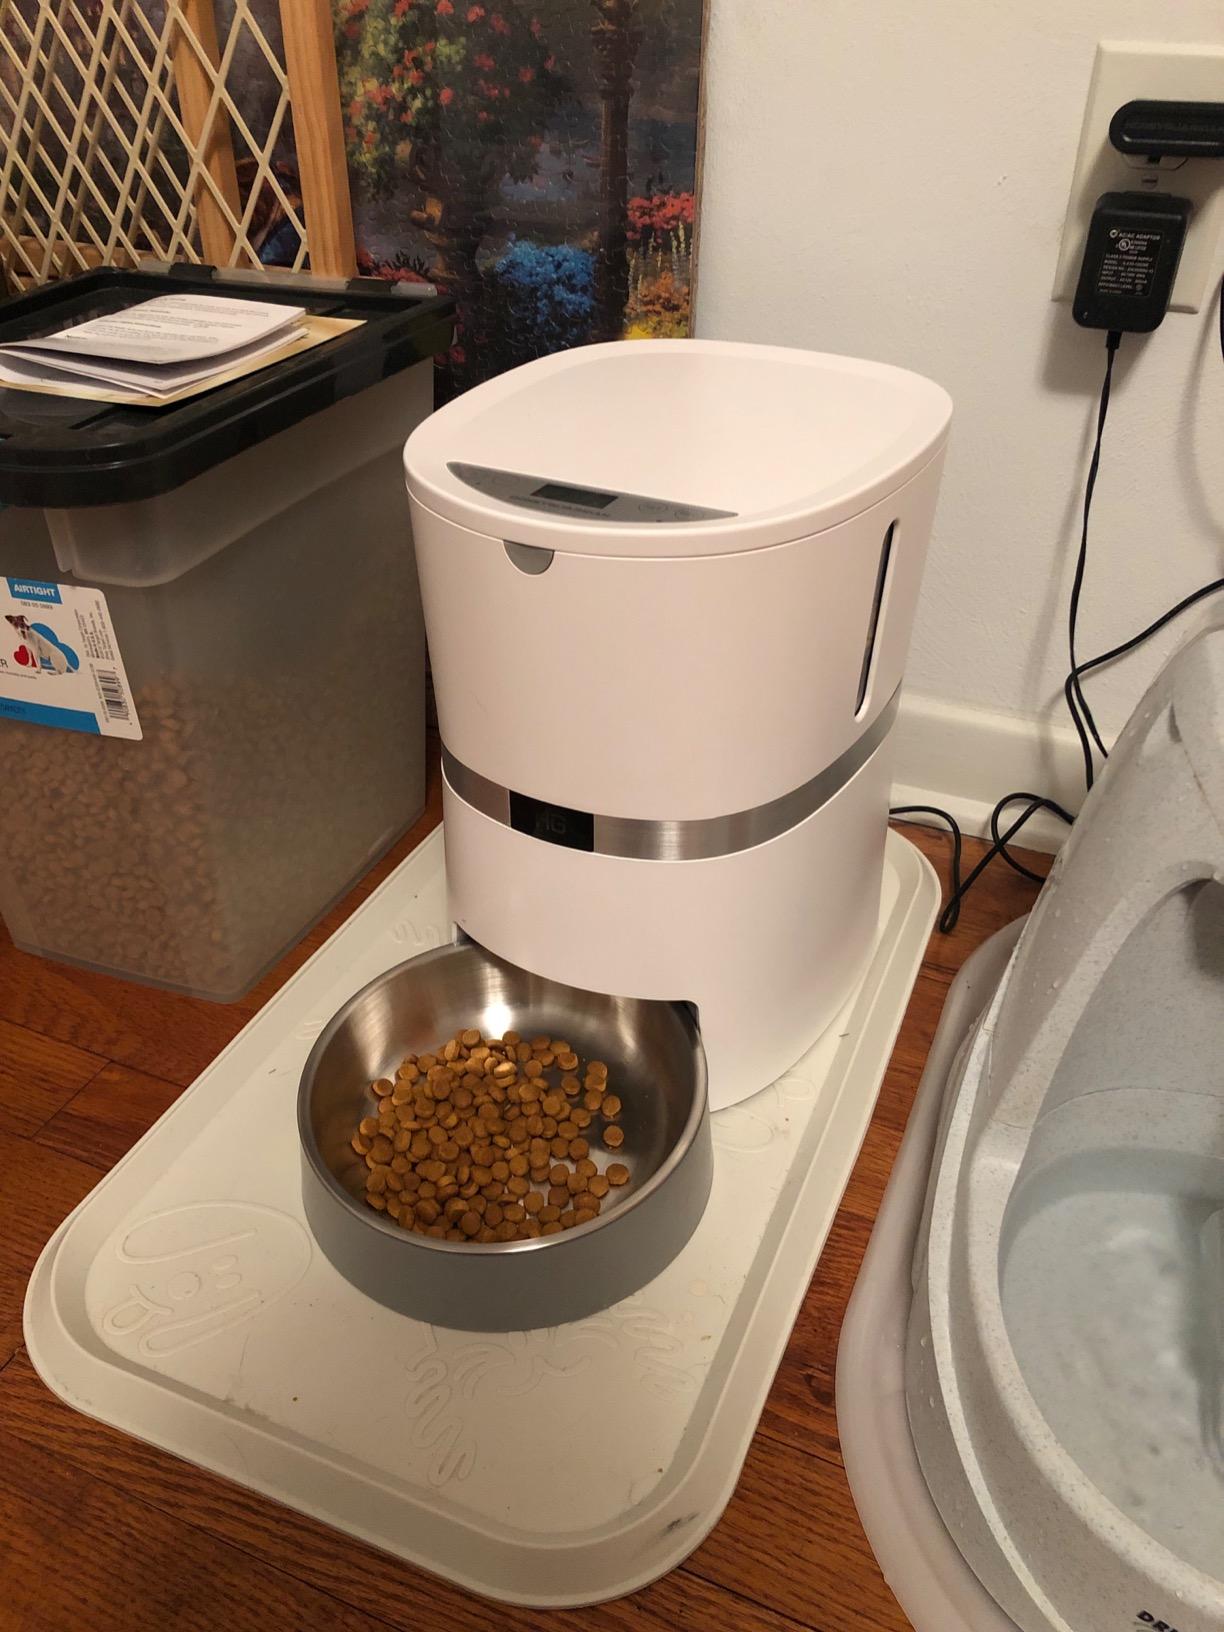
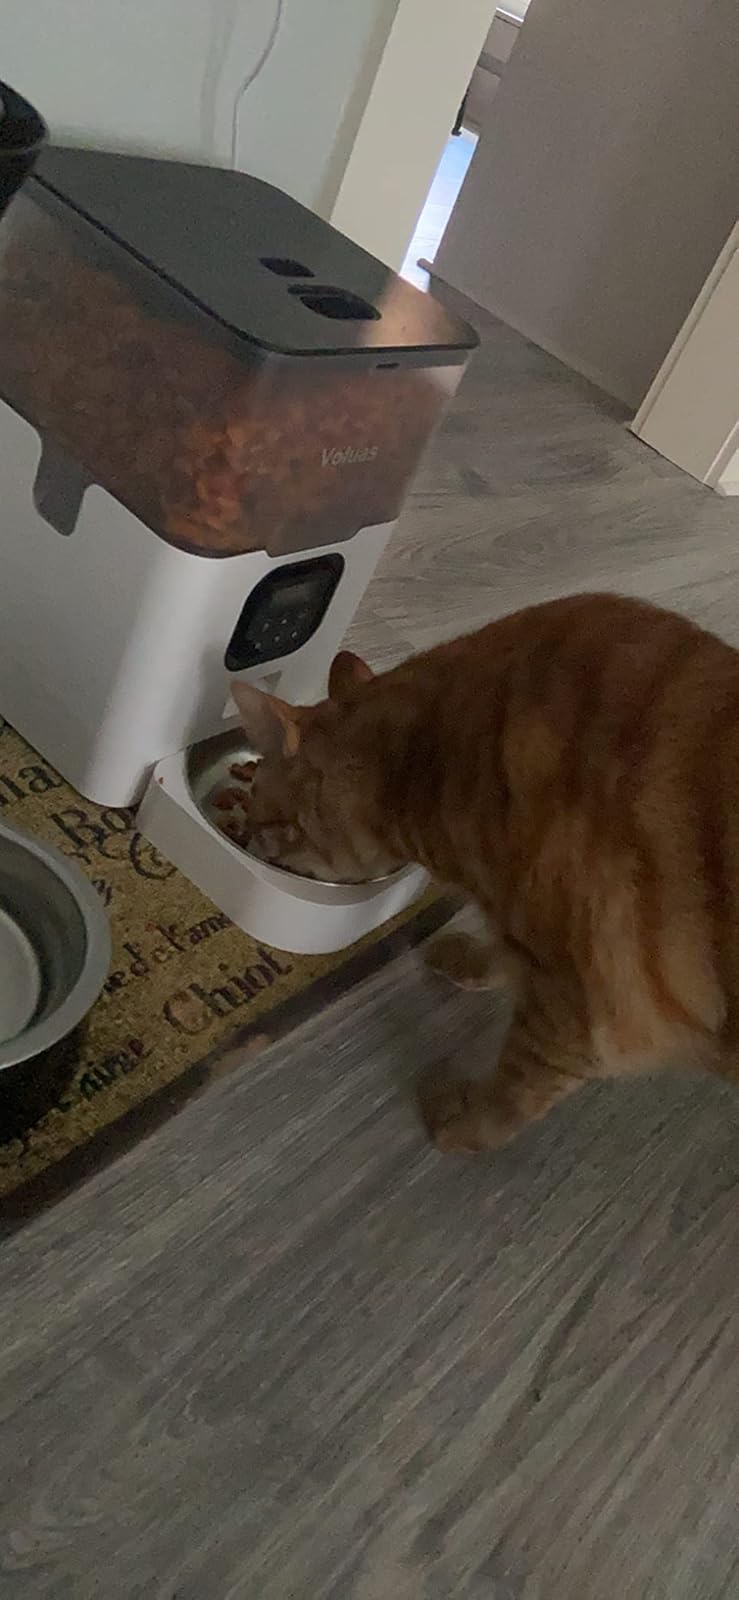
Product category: items_feeder
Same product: no